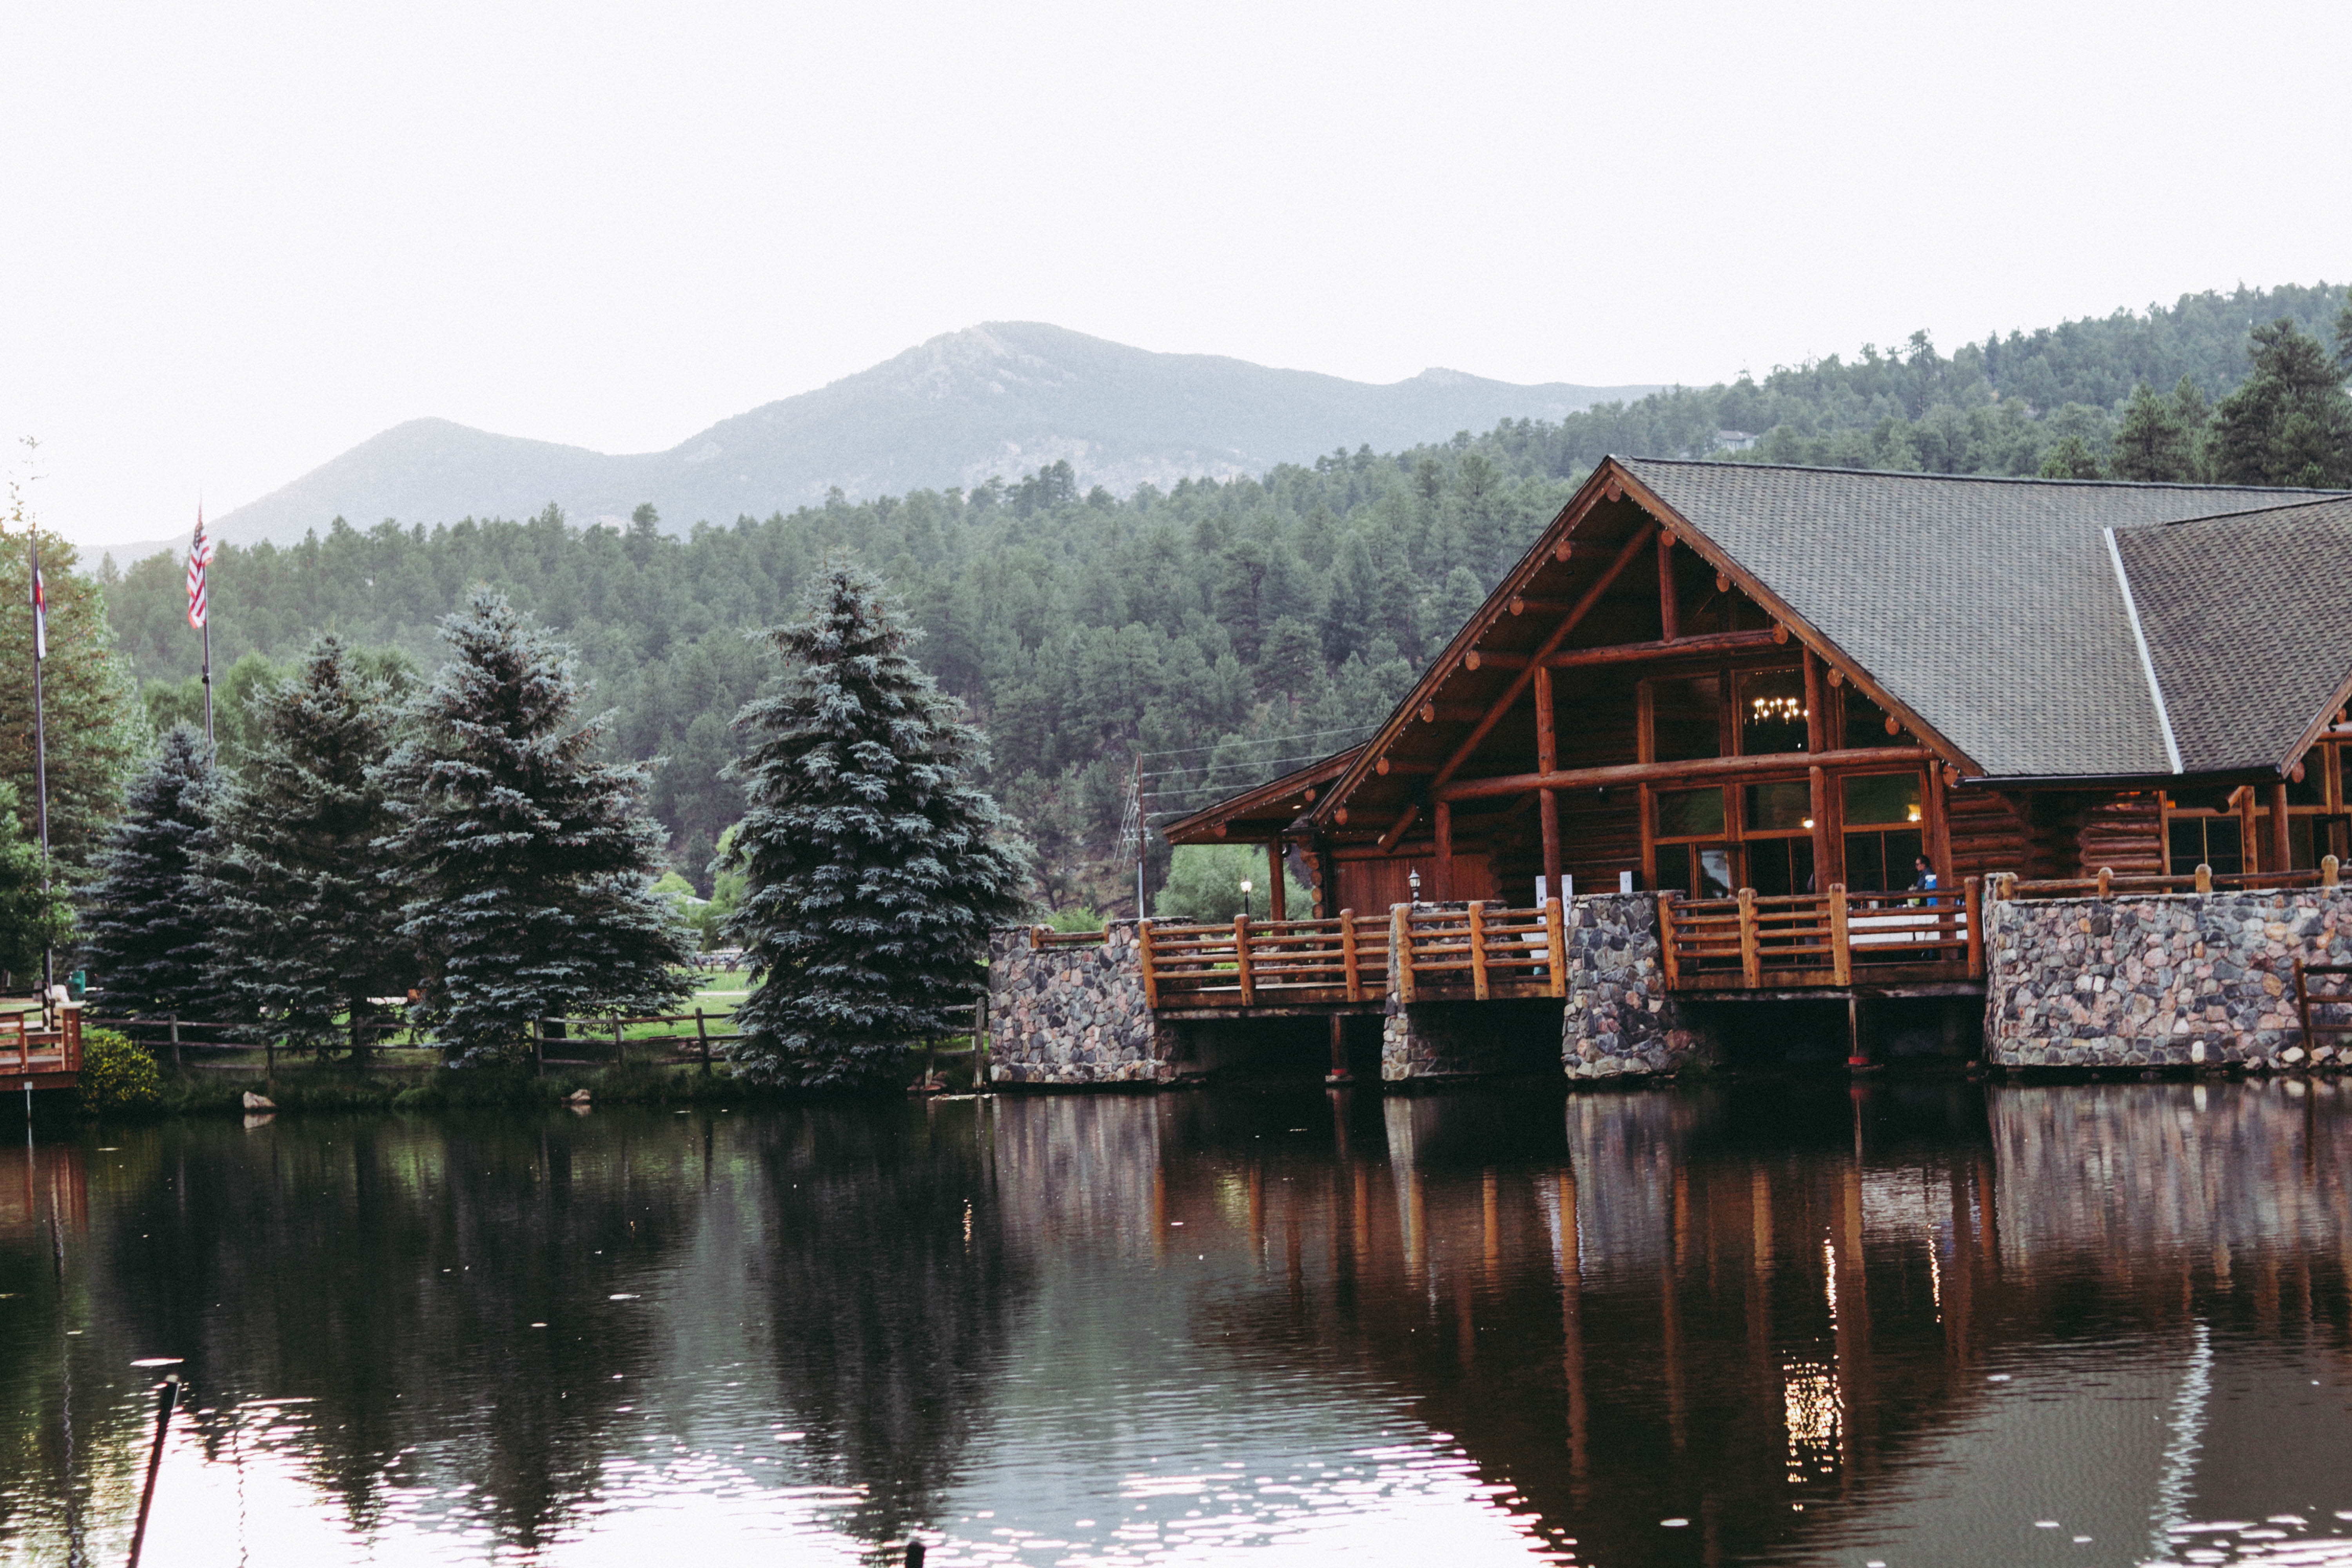
lake, river, reflection, boathouse